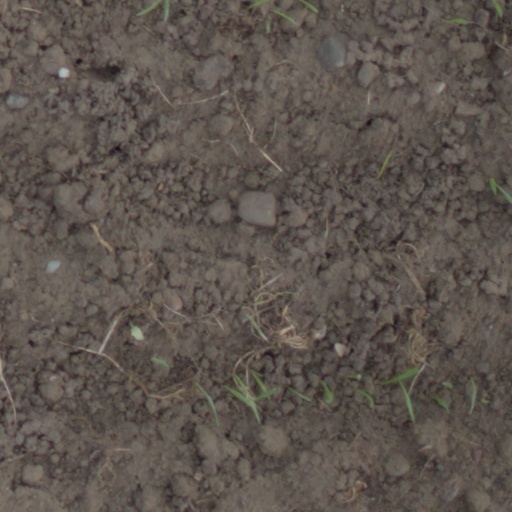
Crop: wheat